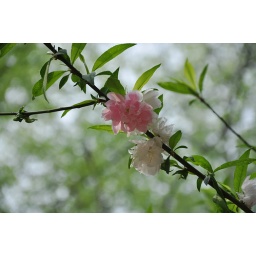
2 color flower in 1 tree